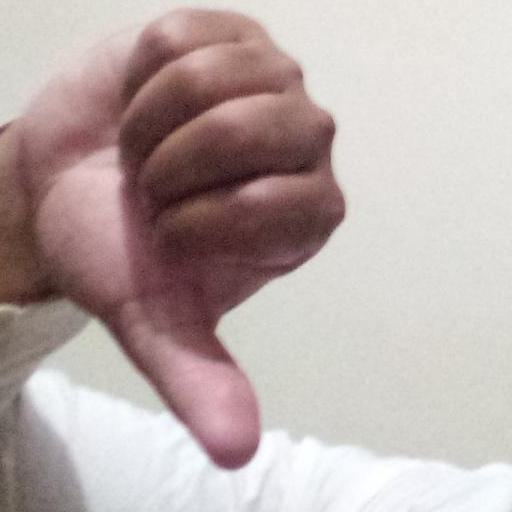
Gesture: dislike